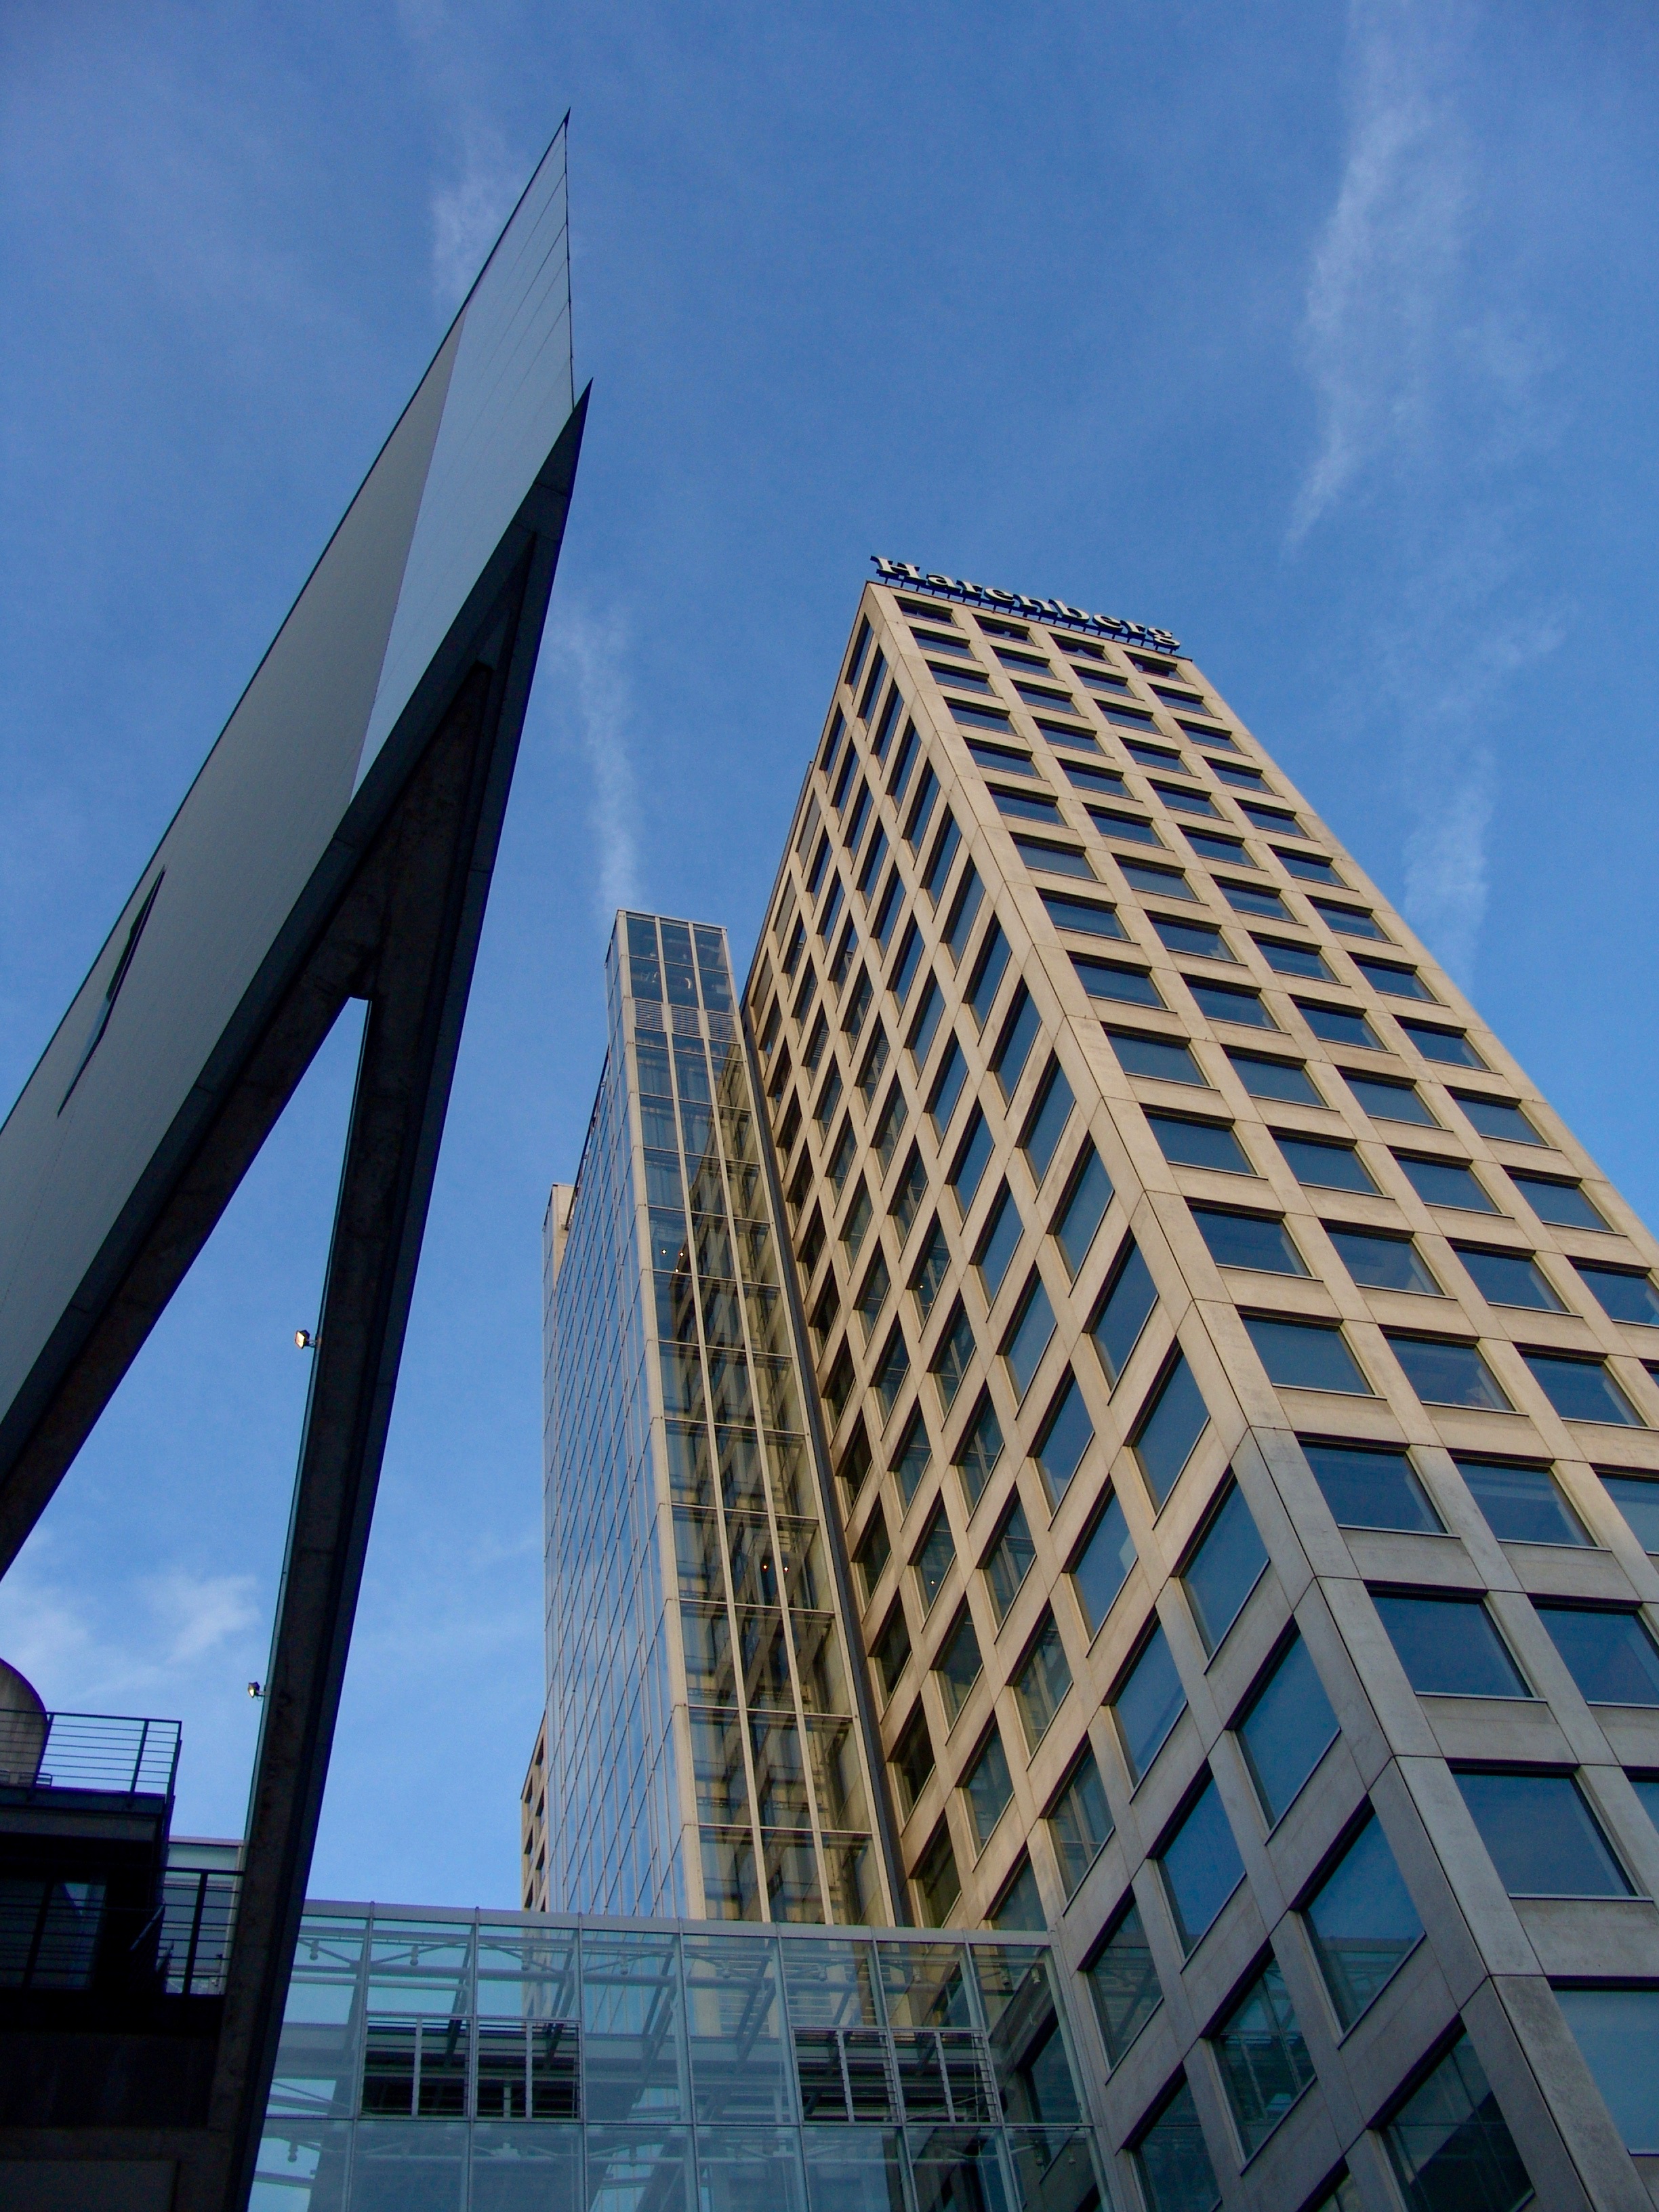
architecture, building, city, skyscraper, cityscape, downtown, tower, office, landmark, facade, office building, tower block, dortmund, headquarters, metropolis, condominium, urban area, metropolitan area, brutalist architecture